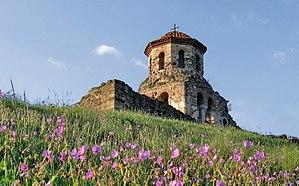
Le monastère de Stara Pavlica est un monastère orthodoxe serbe situé à Pavlica, dans le district de Raška et dans la municipalité de Raška, dans l'ouest de la Serbie. Il est inscrit sur la liste des monuments culturels de grande importance de la République de Serbie.